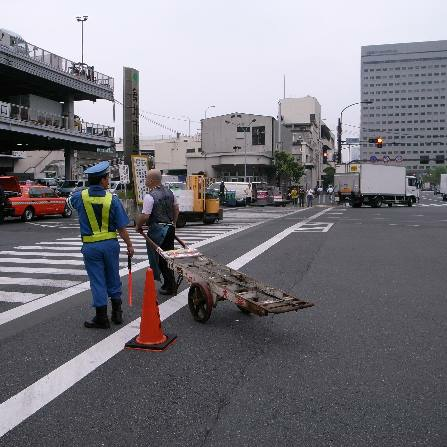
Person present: Yes